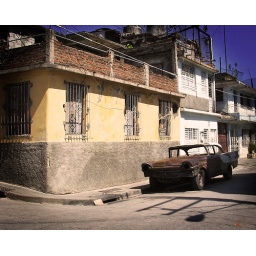
57 Ford -pretty rusty seen in Santiago de Cuba City -one of the most decrepit cars I saw.